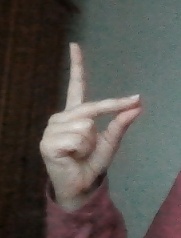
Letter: ta